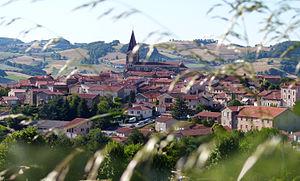
vue du village en mai 2011
Saint-Martin-en-Haut est une commune française, située à 730 m d’altitude dans le département du Rhône en région Auvergne-Rhône-Alpes.